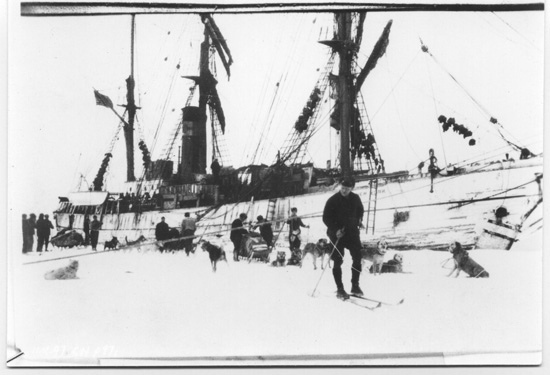
user: Given an image and a question. Answer the question in a short answer. Question: What time period was this taken during? Short Answer:
assistant: 1800s